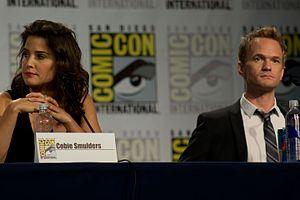
Les Désastreuses Aventures des orphelins Baudelaire est une série télévisée américaine en 25 épisodes de 36 à 65 minutes, diffusée entre le 13 janvier 2017 et le 1ᵉʳ janvier 2019 partout dans le monde sur le service Netflix, incluant les pays francophones.